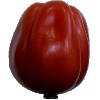
Label: tomato_heart